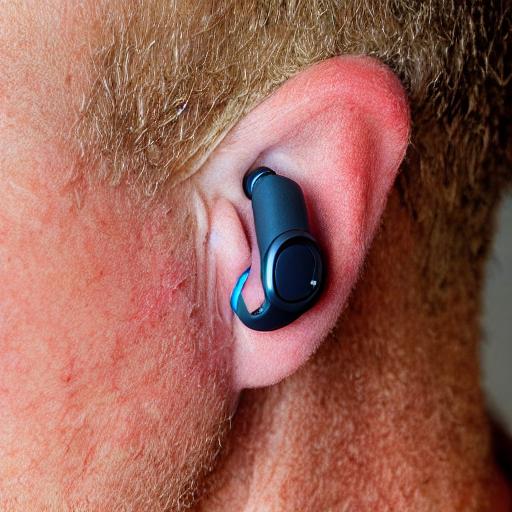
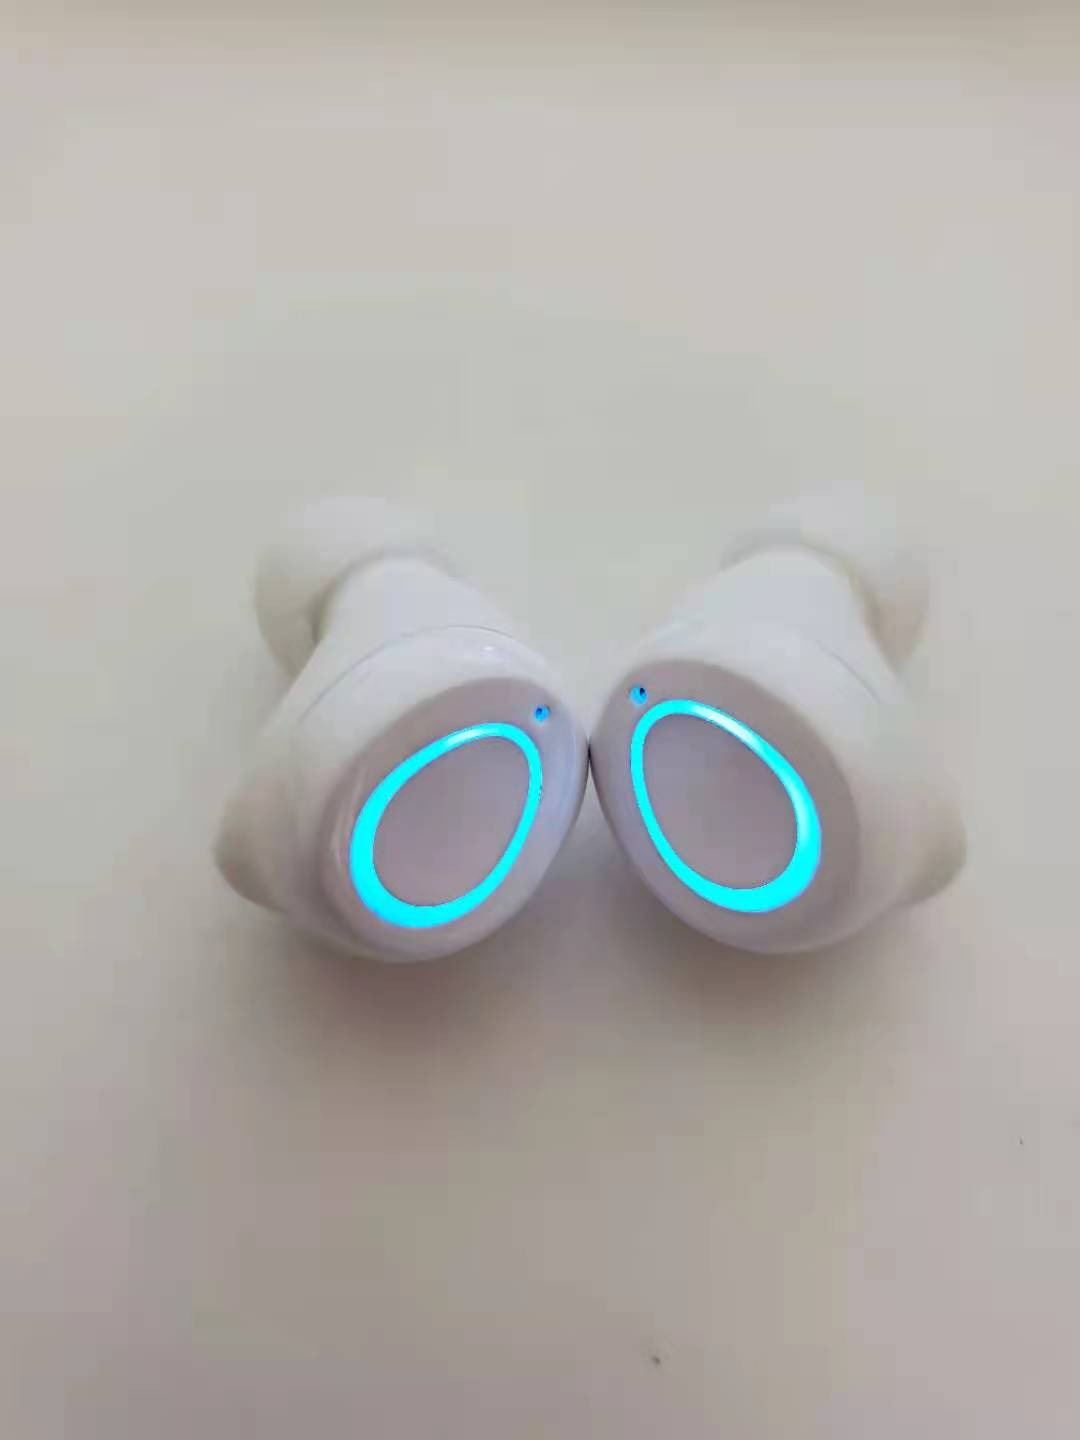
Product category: earbuds
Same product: no